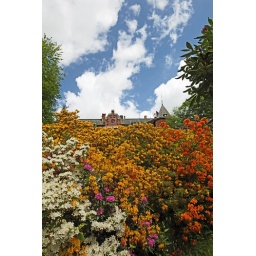
castle in the flowers